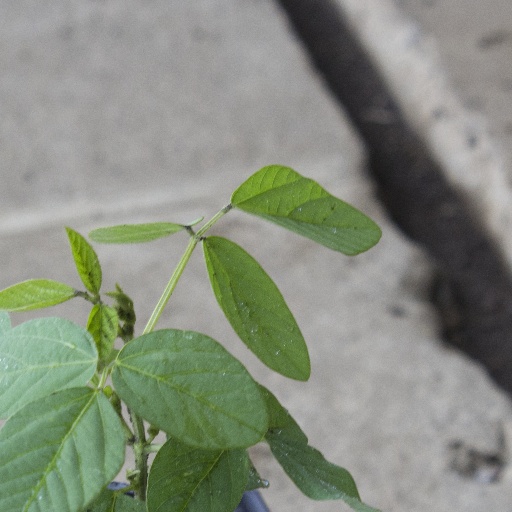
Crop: soybean